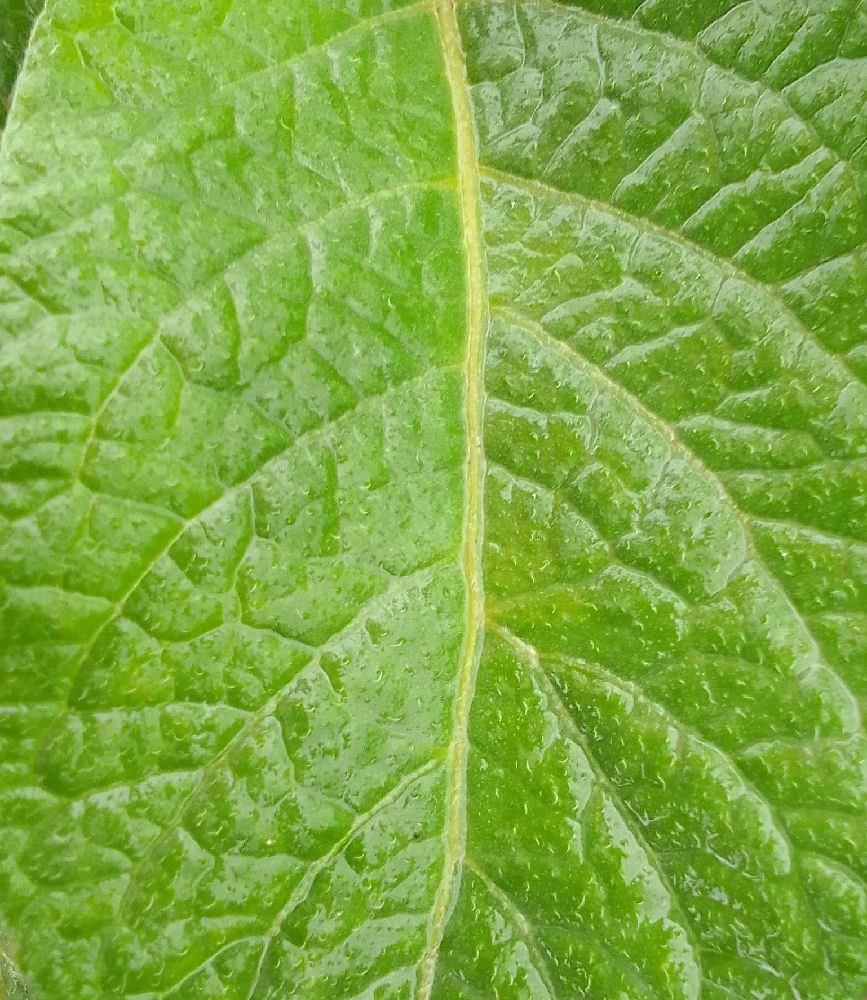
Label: Healthy